Gorski Kotar

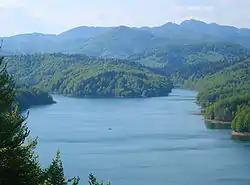
Lake Lokve in Gorski Kotar, Mt. Risnjak in the distance.

The region is divided between Primorje-Gorski Kotar County and Karlovac County. The majority of the region lies in Primorje-Gorski Kotar County including the cities of Delnice, Čabar, Vrbovsko; and the municipalities of Mrkopalj, Ravna Gora, Skrad, Brod na Kupi, Fužine and Lokve. The part of the region that is in Karlovac County contains the municipality of Bosiljevo and part of the city of Ogulin. With a population of 4454, Delnice is the largest city of the region and its center. Other centers with populations of more than 1,000 are Vrbovsko (1,900) and Ravna Gora (1,900). Begovo Razdolje, the highest town in Croatia, is located in Gorski Kotar at an altitude of 1,076 m.